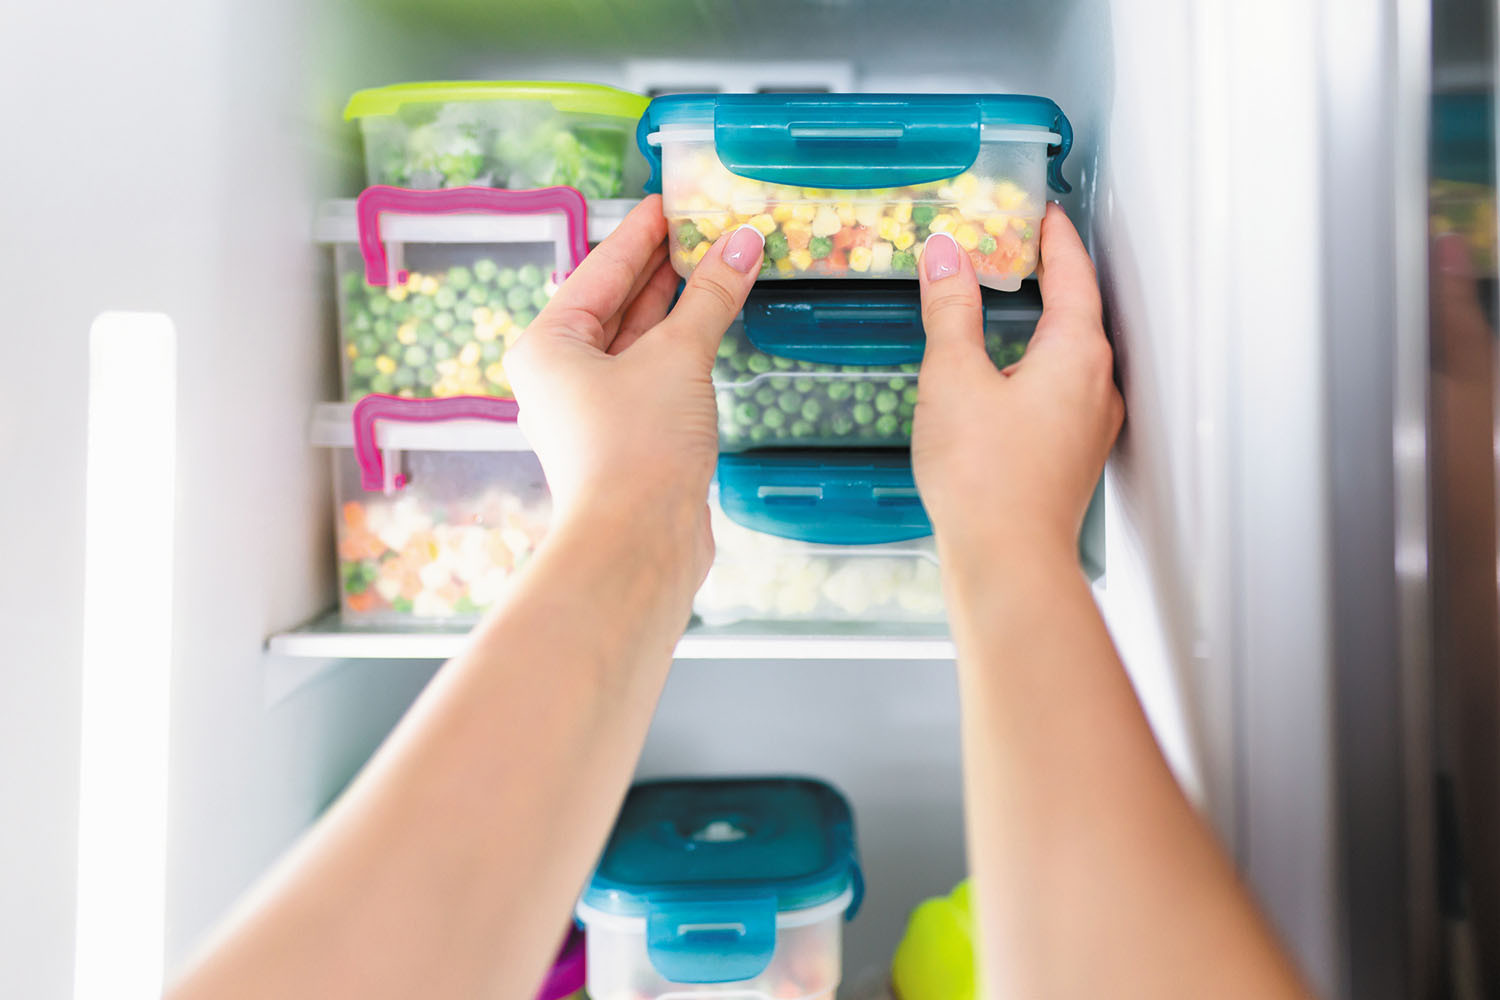
Label: plastic